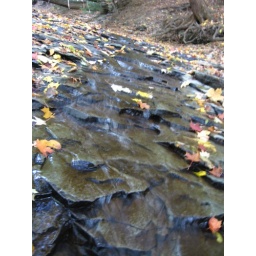
A closeup of running stream water in the forest in Buffalo, NY.